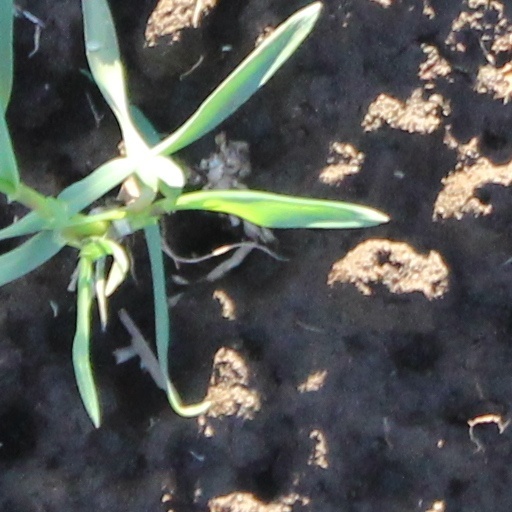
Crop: wheat